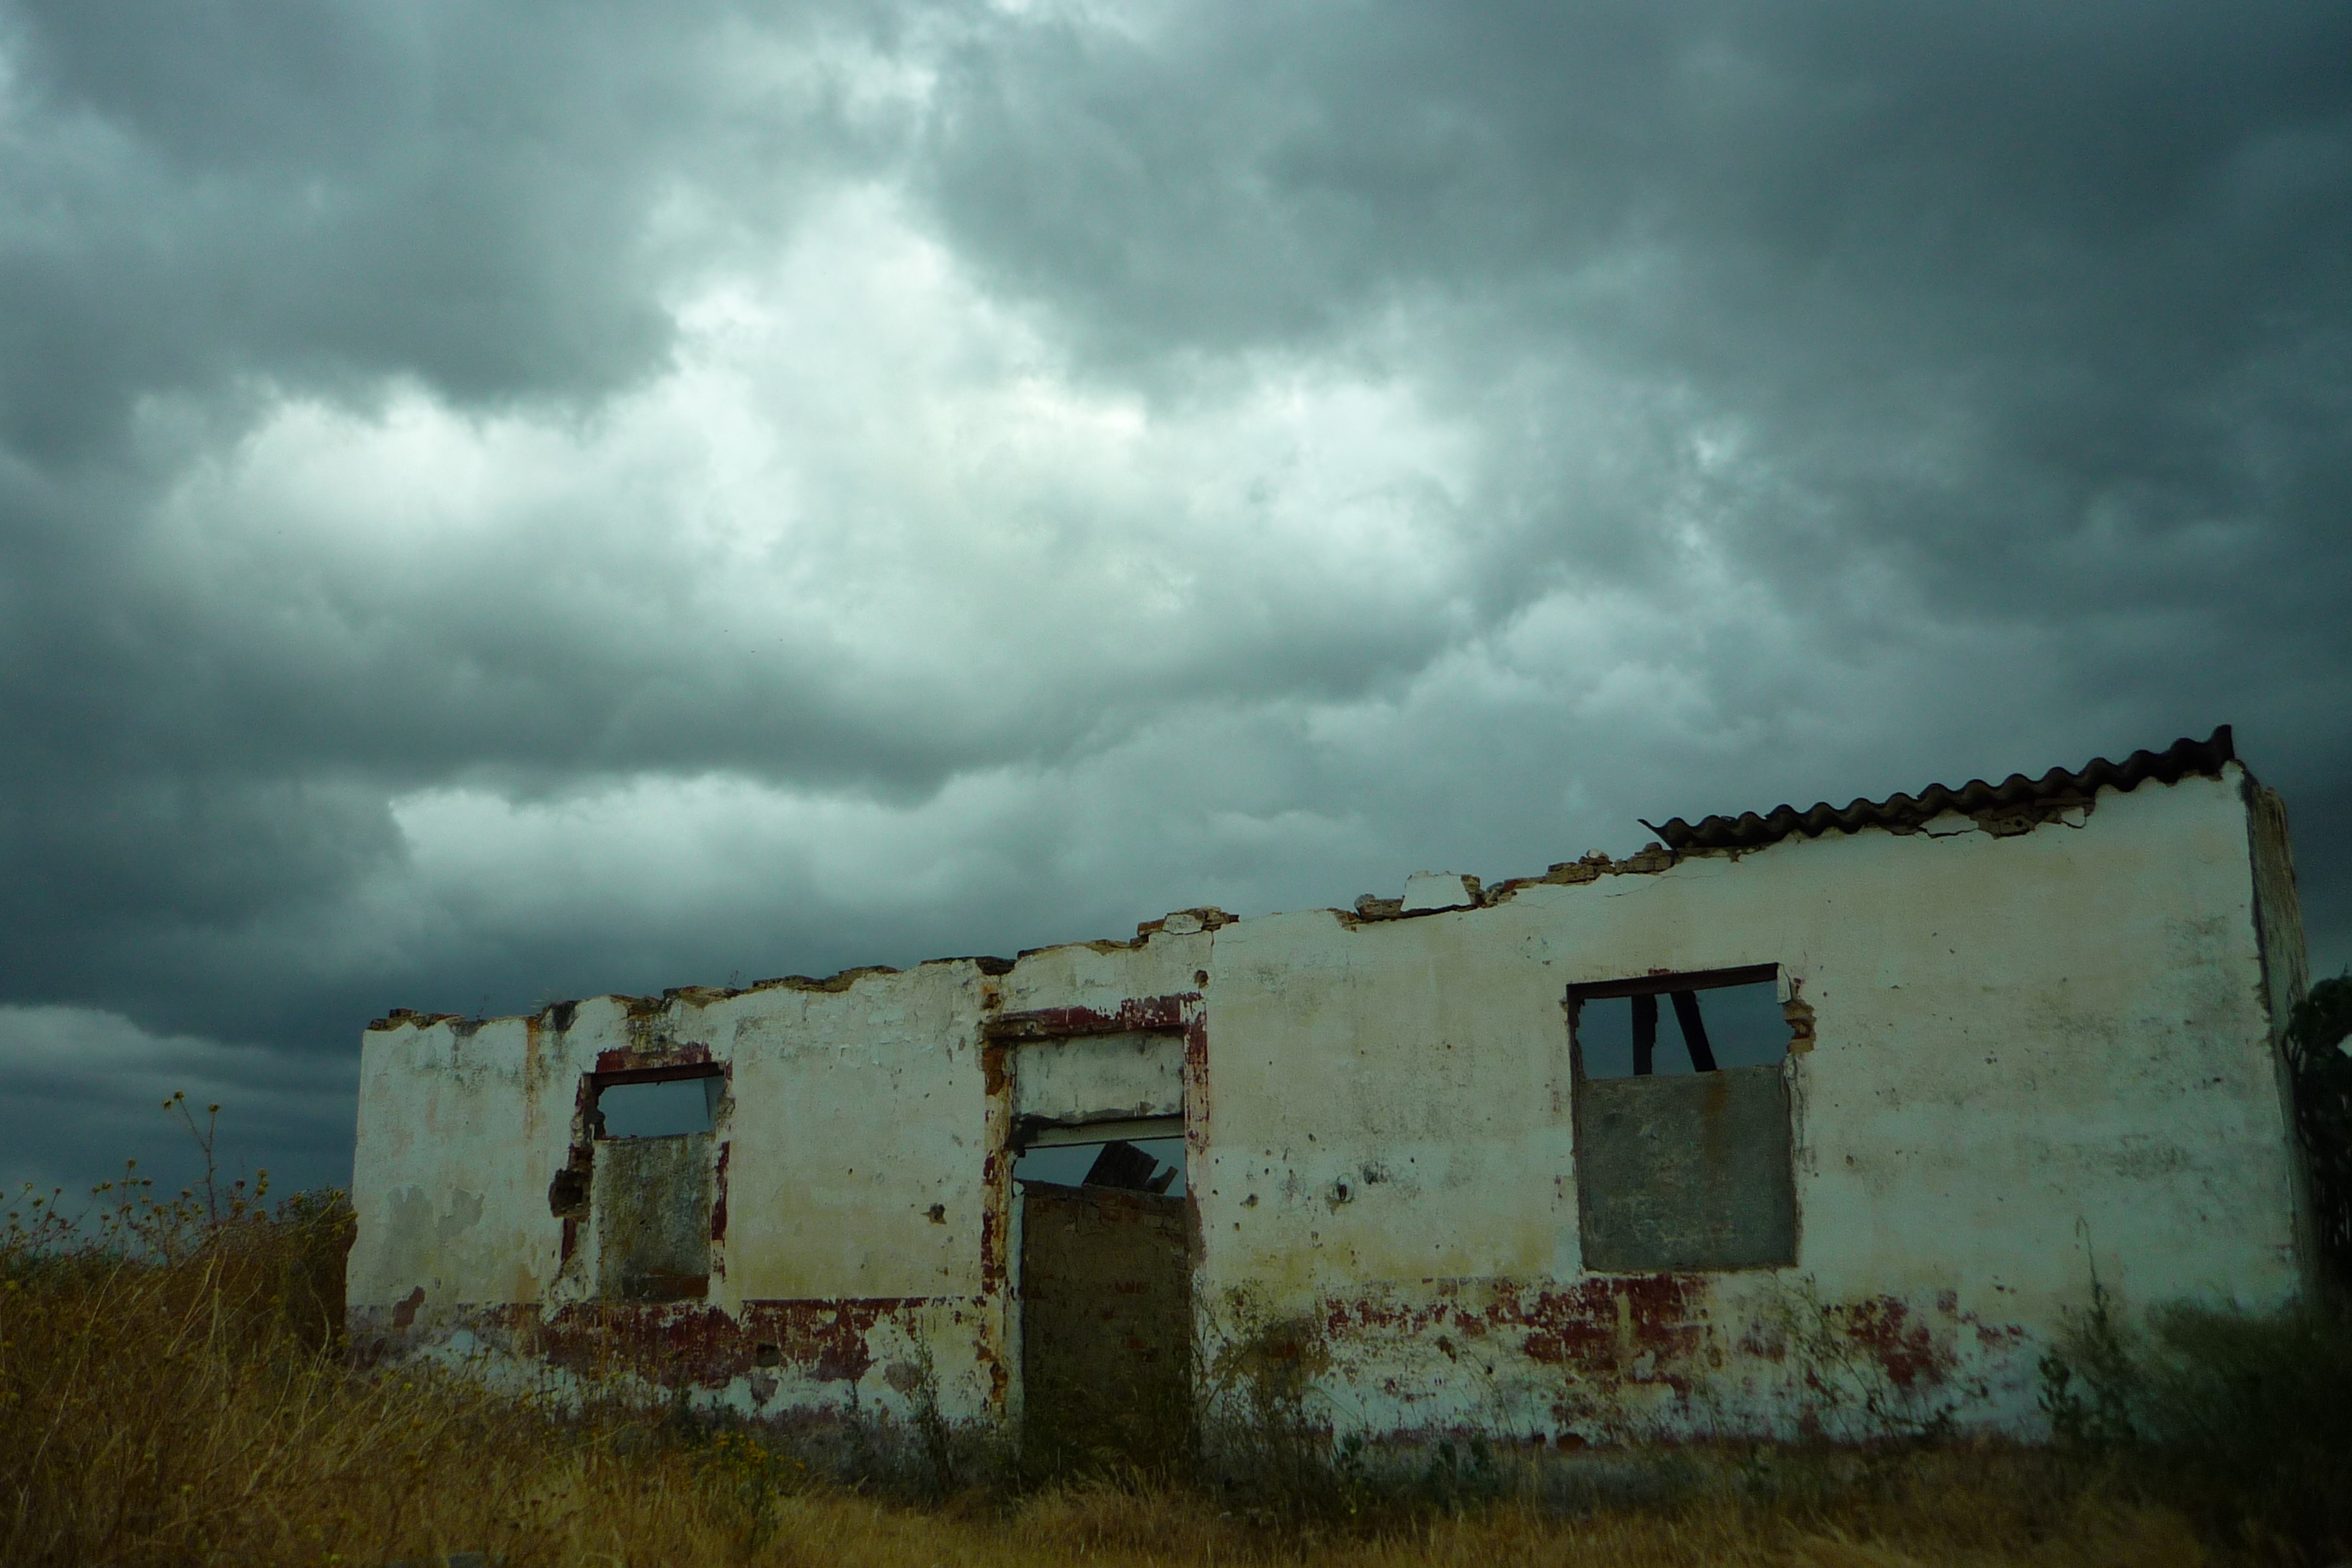
landscape, grass, cloud, sky, field, house, building, old, spring, weather, storm, facade, abandoned, silence, grey, clouds, ruins, collapse, soledad, desolation, rural area, uninhabited